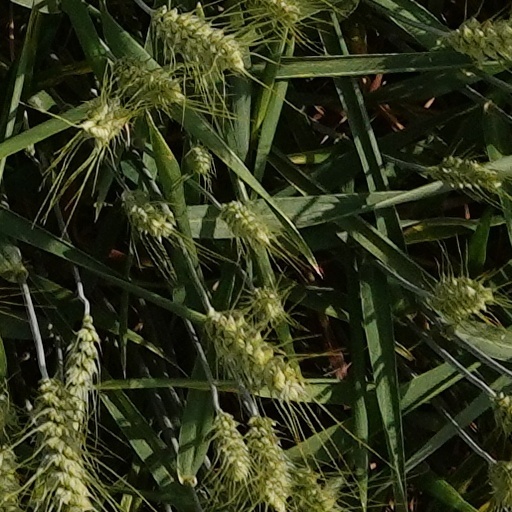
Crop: wheat